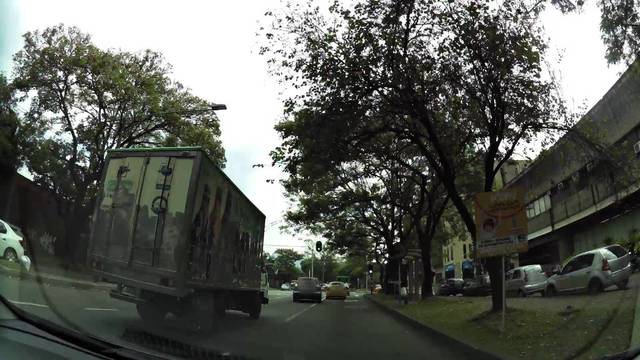
Region: Colombia
Coordinates: 6.201, -75.584